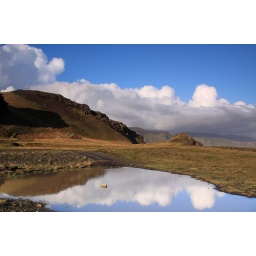
On the road to Dyrholaey the sky was reflected in a large puddle. Iceland. October 7th 2010